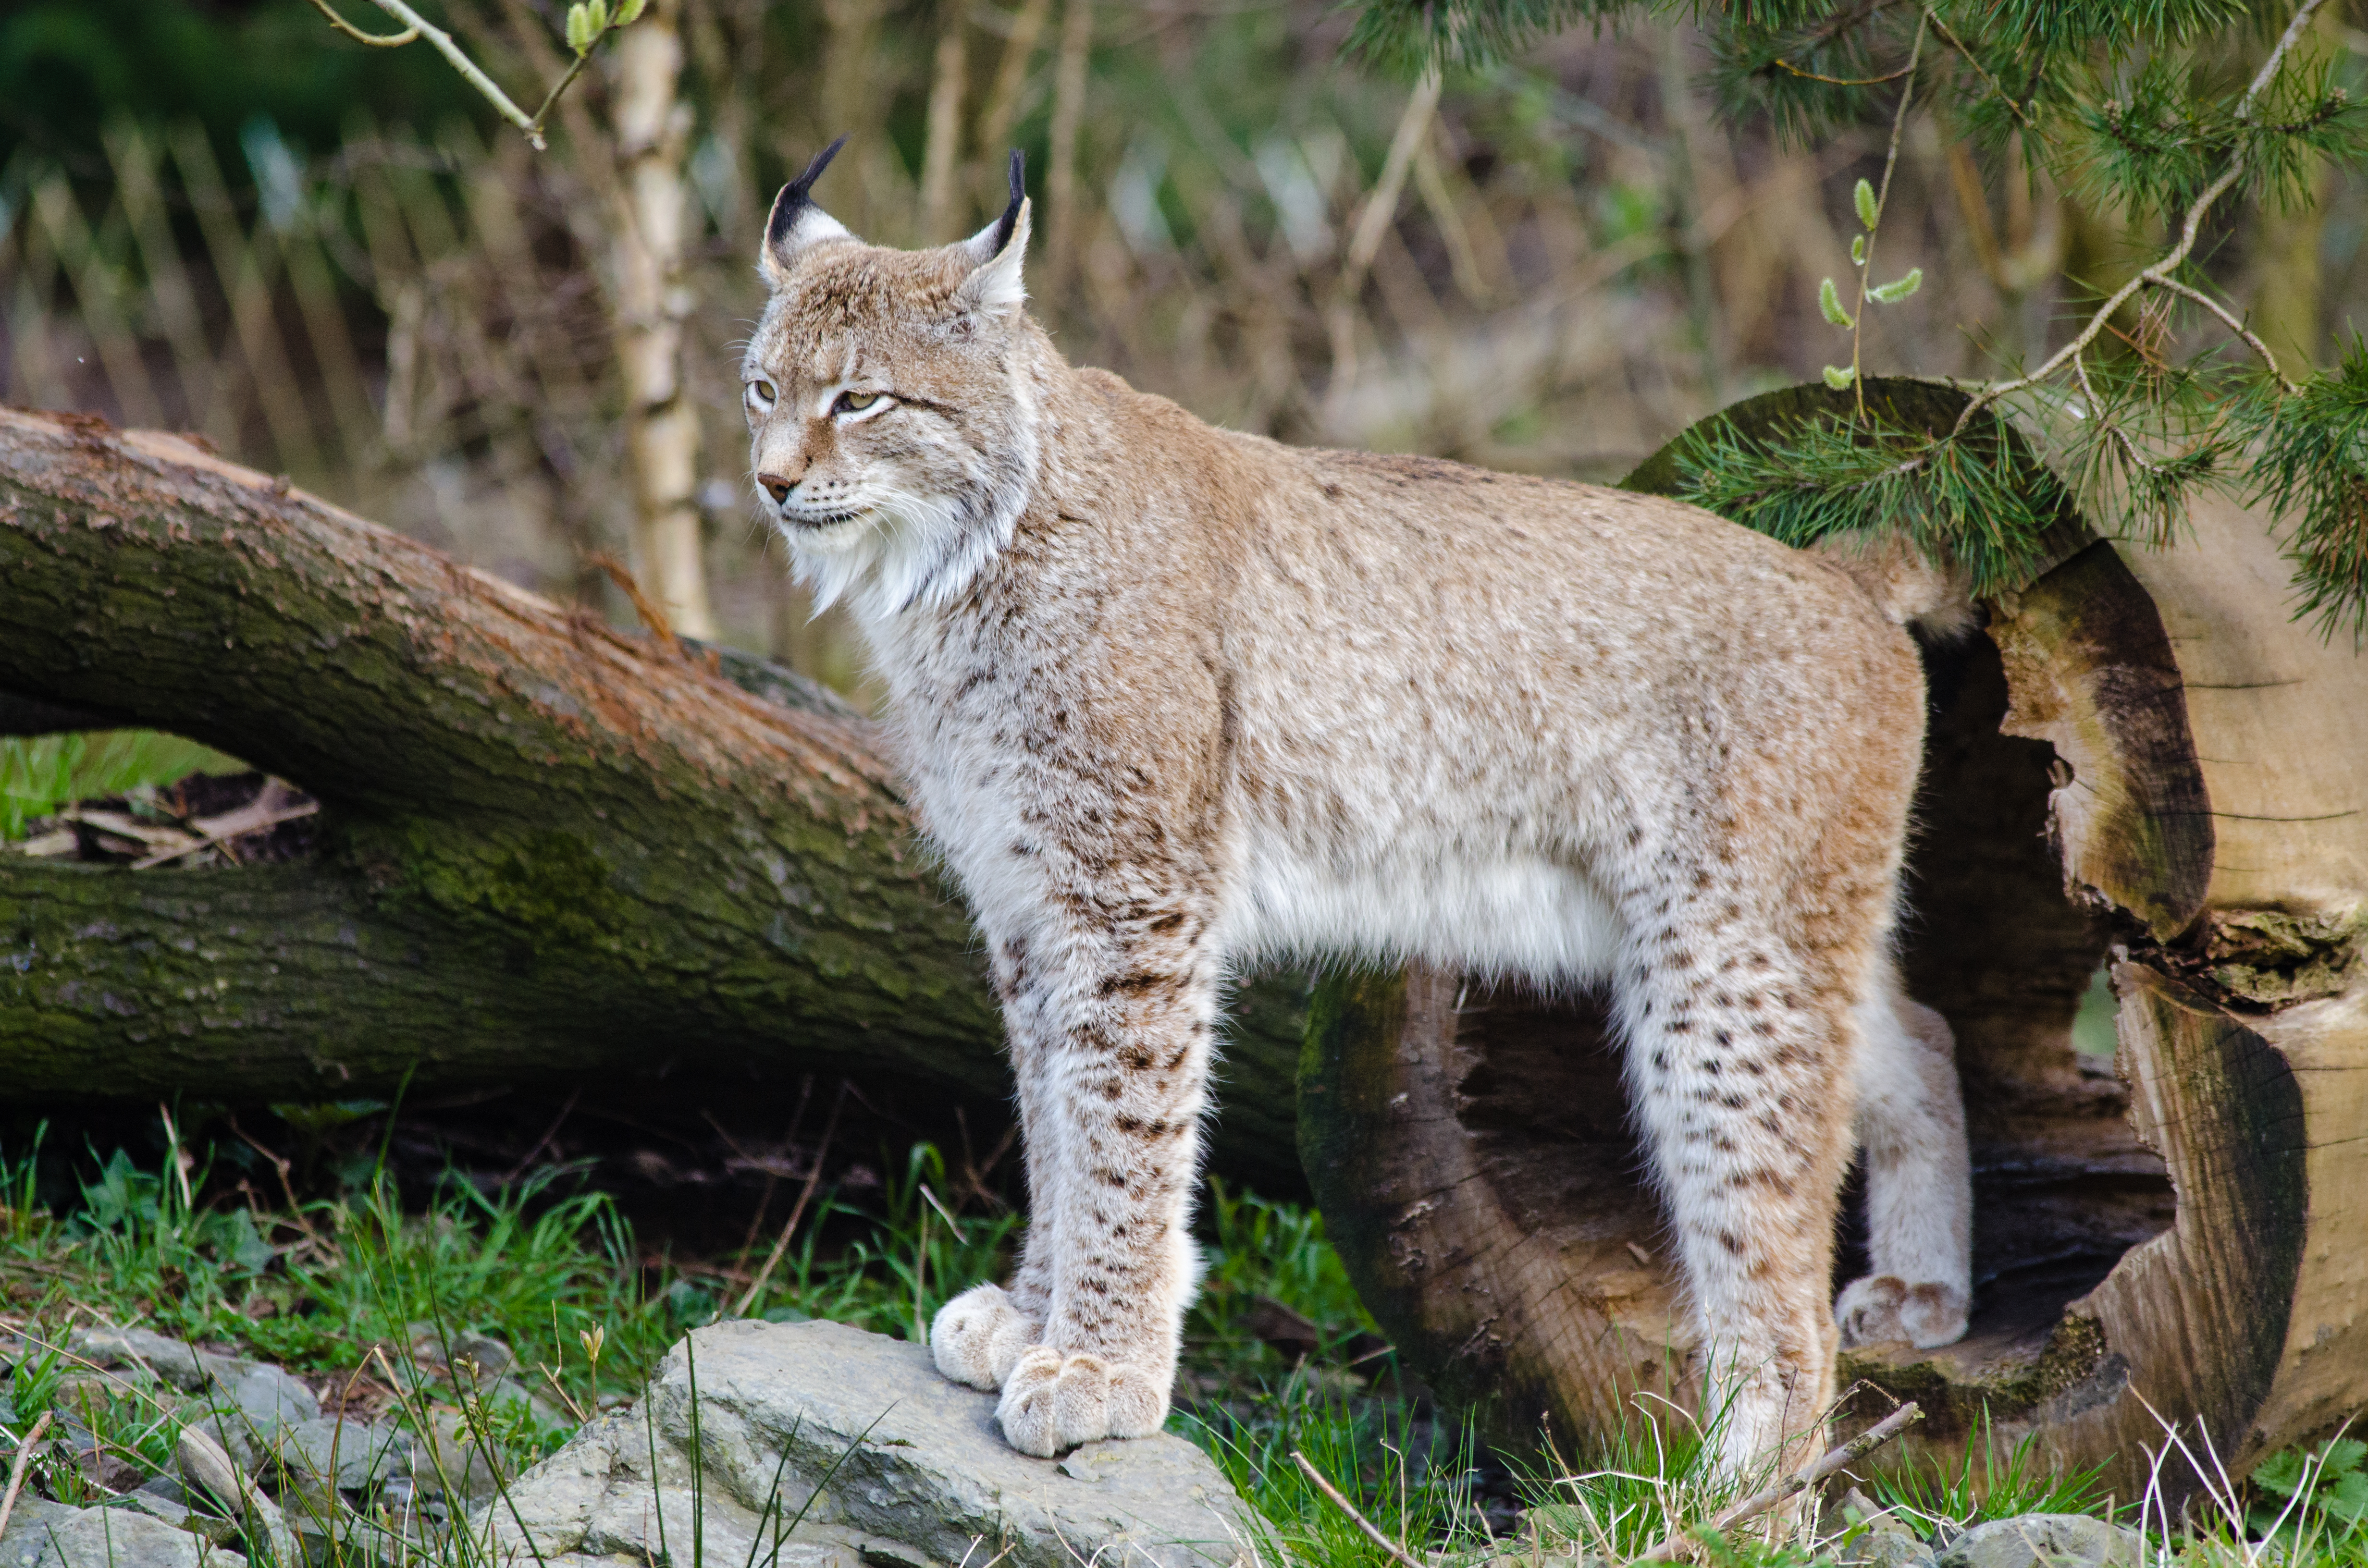
wildlife, zoo, cat, feline, mammal, nikon, fauna, ears, vertebrate, germany, deutschland, katze, d7000, tierpark, ohren, lynx, luchs, bobcat, puma, wild cat, small to medium sized cats, cat like mammal